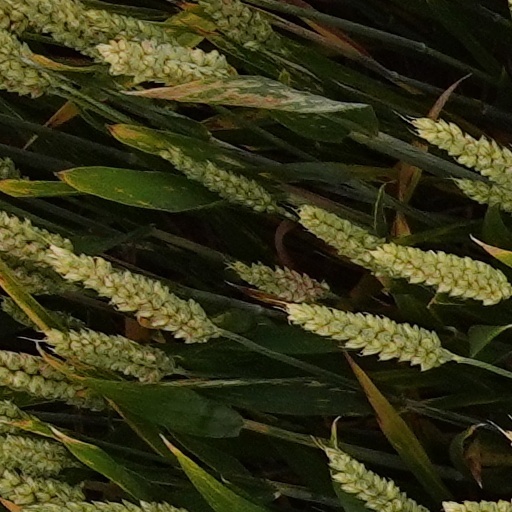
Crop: wheat